Sydney Trains M set

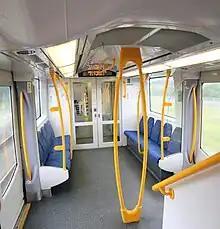
Vestibule

The Millennium train, just like the entire Sydney Trains fleet, is a double decker. It is a four car consist, with the middle two cars being non-control motor cars and the two outer cars being driving control trailer cars fitted with the pantograph. The Millennium train was the first to be equipped with an AC drive system unlike the Tangara, which has a DC drive system. The sets usually operate in eight-car formations with two four-car sets combined.